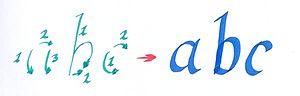
Ductus est un mot latin dérivé de ducere. Il signifie l'action d'amener, de diriger, de tracer.